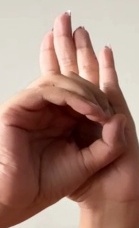
ASL sign: 0